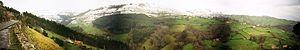
La Cantabrie est une communauté historique, une province et une communauté autonome monoprovinciale espagnole. La province de Cantabrie a été constituée le 28 juillet 1978. La loi organique du Statut d'autonomie de la Cantabrie a été adoptée le 30 décembre 1981.